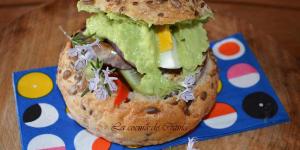
bocadillo vegetariano